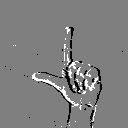
ASL letter: l